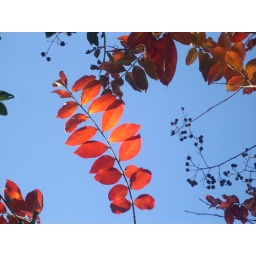
Orange leaves against a blue sky